Krupiński Coal Mine

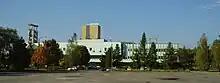

The Krupiński coal mine is a large mine in the south of Poland in Suszec, Silesian Voivodeship, 448 km south-west of the capital, Warsaw. Krupiński represents one of the largest coal reserve in Poland having estimated reserves of 34.8 million tonnes of coal. The annual coal production is around 3 million tonnes. The mine is based in Suszec, the deposits of which are located in the commune of Suszec, Żory and Orzesze in the Silesian Voivodeship. Employment at the end of 2011 amounted to 2819 employees. March 31, 2017 production in the mine was shut down and the plant was transferred to the Spółka Restrukturyzacji Kopalń in Bytom. This company is liquidating and managing the assets of liquidated mines.